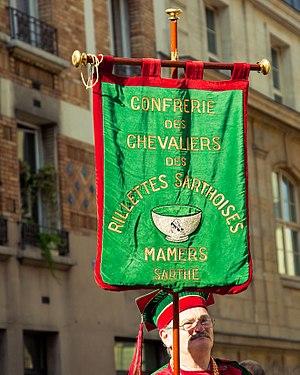
Confrérie des chevaliers des rillettes sarthoises
Les rillettes sont une préparation culinaire de viande de porc ou de volaille ou de poisson, voire de crustacé, cuite longuement à feu doux dans la graisse. Ensuite, les filaments de chair se détachent facilement et forment des « rillettes ». En refroidissant, la graisse remonte.